Sant'Agnese, Lodi

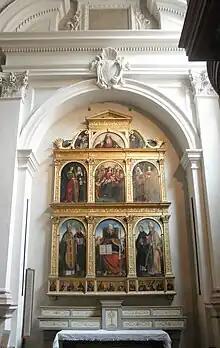
The Galliani Polyptych, Oil on panel, 420×280 cm

The church houses a large polyptych by Albertino Piazza. The most important piece of art in the church, it was painted in 1520 which originally served as the Altarpiece. It was later relocated to a chapel on the first chapel of the right side of the aisles. The Tympanum shows a representation of the white dove between rays of light, a symbol of the Holy Spirit. The lunette shows a representation of God the Father imparting a blessing, flanked by scenes of annunciation.